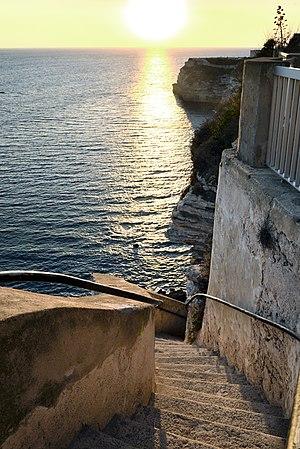
Bonifacio est une commune française située dans la circonscription départementale de la Corse-du-Sud et le territoire de la collectivité de Corse. Elle appartient à l'ancienne piève de Bonifacio dont elle était le chef-lieu.